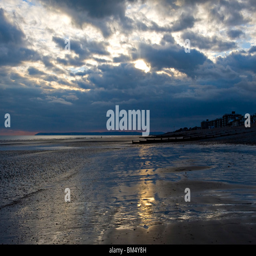
cloudy sunset on the beach